Cameron Diaz

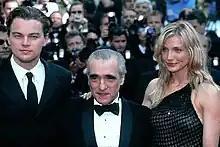
Diaz attending an event for "Gangs of New York" with Martin Scorsese and Leonardo DiCaprio

In the film adaptation "Charlie's Angels" (2000), Diaz, Drew Barrymore, and Lucy Liu played the trio of investigators in Los Angeles. The film was one of the highest-grossing films of the year, grossing US$264.1million. In 2001, Diaz starred in the Sundance-premiered independent drama "The Invisible Circus", as a young woman who commits suicide in Europe in the 1970s, and next in the year, she appeared in "Vanilla Sky", as the former lover of a self-indulgent and vain publishing magnate (Tom Cruise). A wide critical response and commercial success greeted "Vanilla Sky" upon its release; "Los Angeles Times" called her "compelling as the embodiment of crazed sensuality" and "The New York Times" said she gives a "ferociously emotional" performance. "San Francisco Chronicle" similarly stated of the film, "most impressive is Cameron Diaz, whose fatal-attraction stalker is both heartbreaking and terrifying." She earned nominations for Best Supporting Actress at the Golden Globe Awards, the SAG Awards, the Critics' Choice Awards, and the American Film Institute Awards for her performance in the film.